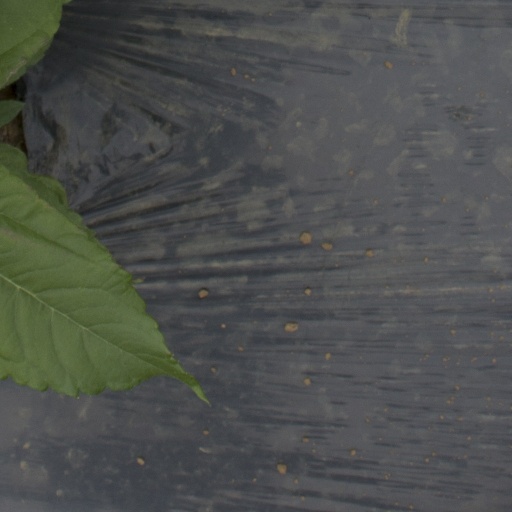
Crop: Jerusalem artichoke